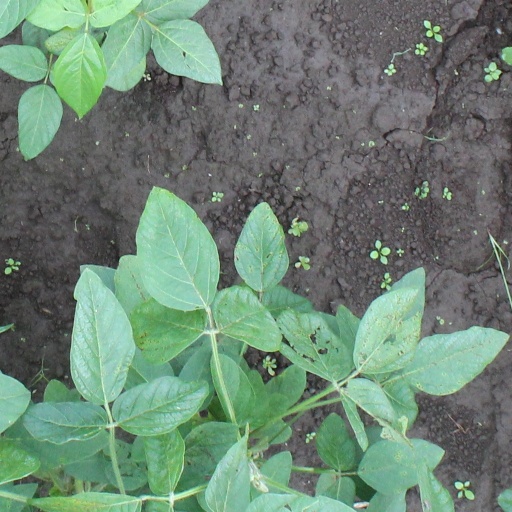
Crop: soybean